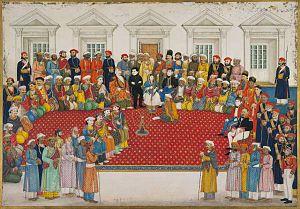
La Bégum Samru, née Farzana Khanqui vers 1750 à Kotana, Uttar Pradesh et décédée le 27 janvier 1836 à Sardhana, fut une courtisane qui devint la compagne de Walter Reinhardt Sombre et après lui, souveraine de la principauté de Sardhana. Femme de grande compétence diplomatique et militaire, elle parvint à maintenir l’indépendance de sa principauté de Sardhana jusqu’à sa mort.